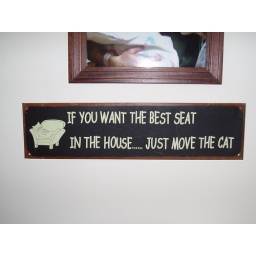
This cute sign sits above the cat's favorite chair.